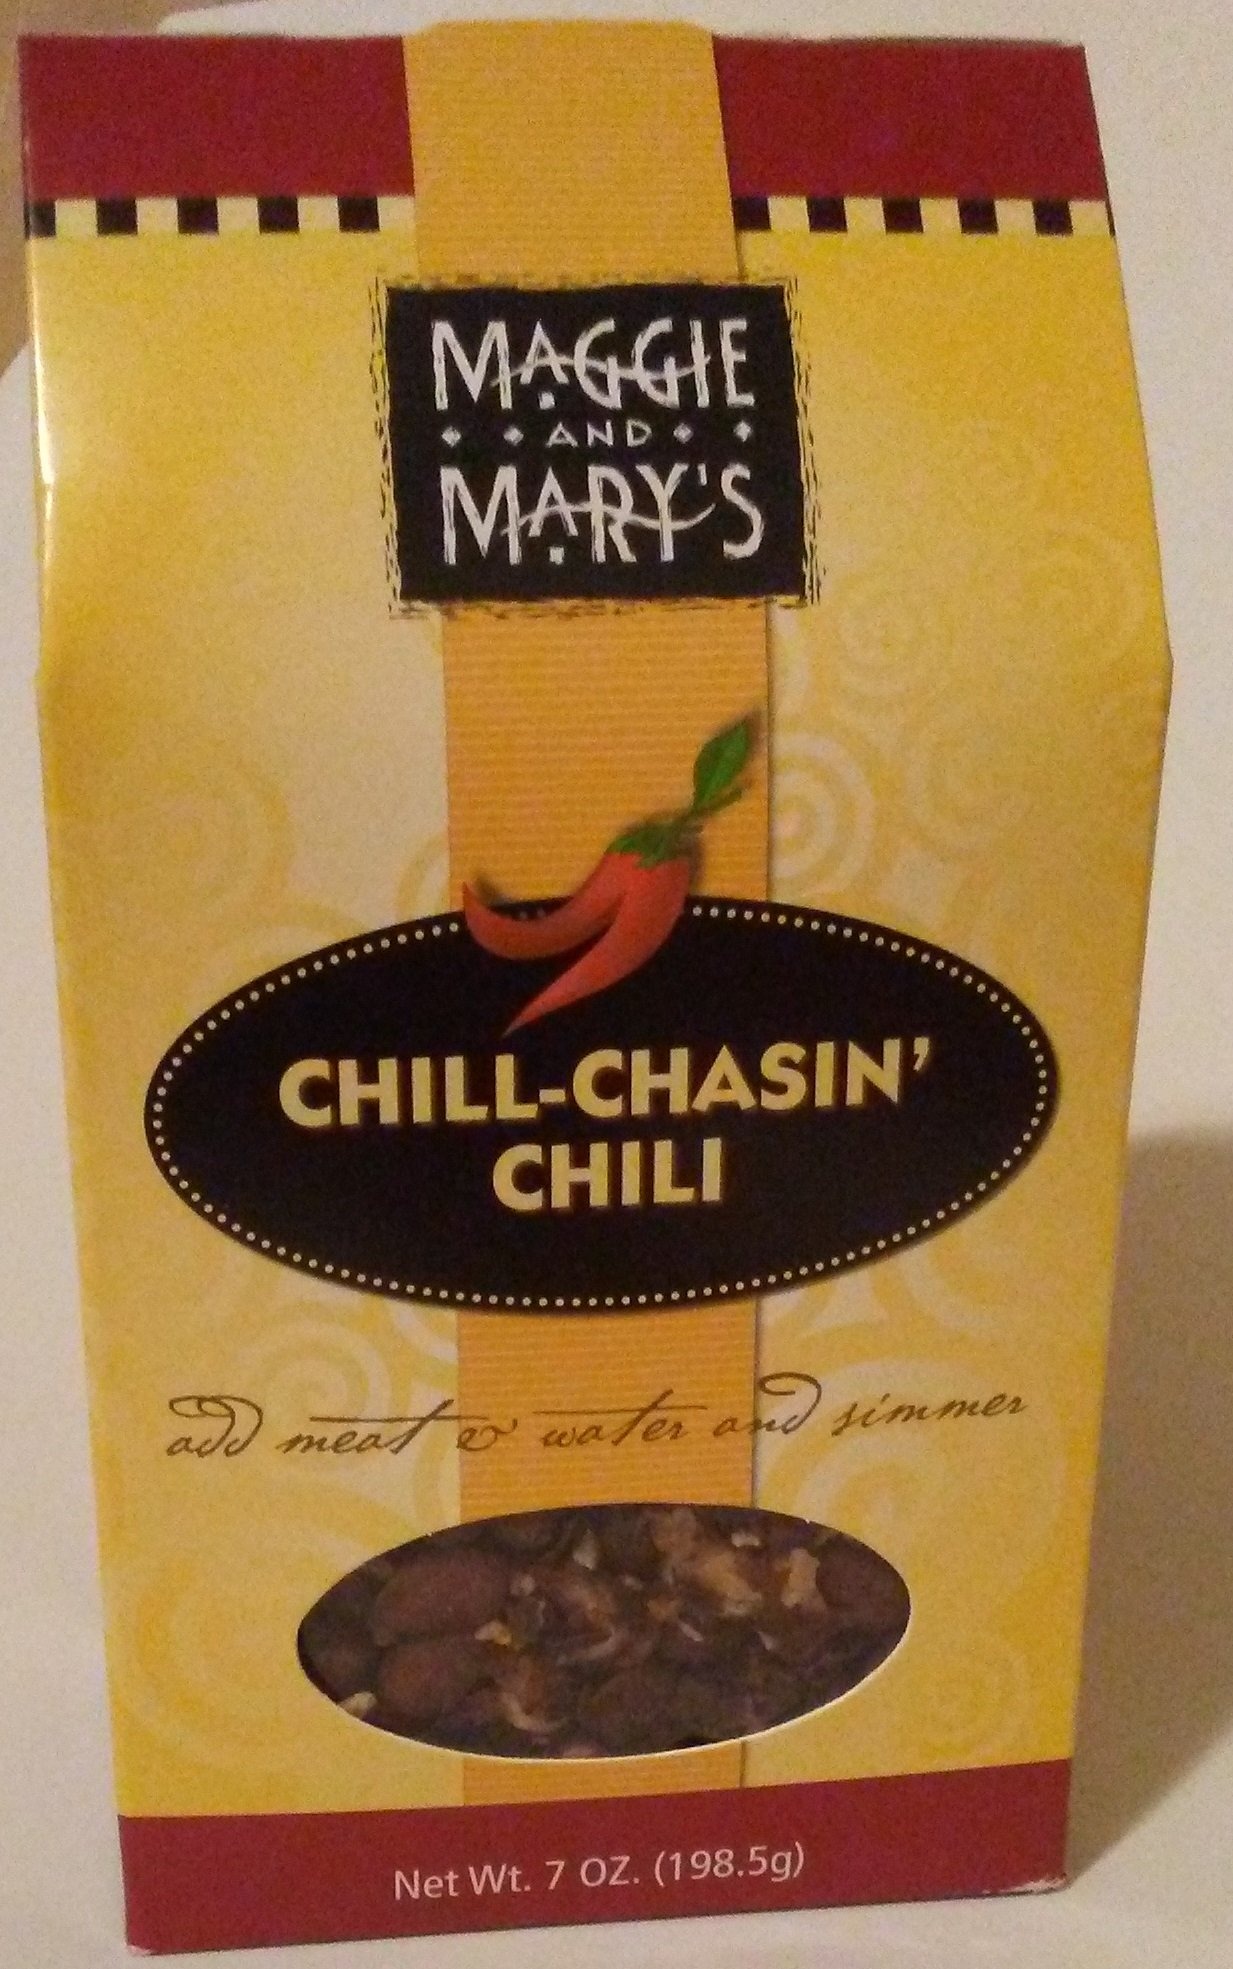
Item Name: Maggie and Mary's Soup Mixes Chill-Chasin' Chili
Bullet Point 1: Just add water and simmer for 30-45 minutes
Bullet Point 2: Homemade, gourmet taste without all the work
Bullet Point 3: All you add is water
Bullet Point 4: Created by two best friends in Minnesota
Bullet Point 5: USA made
Product Description: Good enough for company! Easy-to-prepare, dry soup mixes taste like you spent all day in the kitchen. Just add water and simmer 30-45 minutes. Simple as that. Just add water and simmer for 30-45 minutes . Homemade, gourmet taste without all the work. All you add is water. Created by two best friends in Minnesota . USA made.
Value: 1.0
Unit: Count

Price: 21.98